Steven Universe (character)

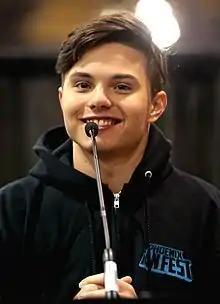
Zach Callison, Steven's voice actor.

Steven, in his early teens when the series begins, is the youngest member of the Crystal Gems. He is the first and only known Gem–human hybrid, the product of the union between the Crystal Gems' original leader, Rose Quartz, and Greg Universe, a human musician and car-wash owner. Rose "gave up her physical form" to create Steven, leaving behind only her pink, pentagonal-faceted gem, now embedded in his navel. As a result, some Gems have considered Steven and Rose to be the same entity; a major character arc for Steven involves his wrestling with his mother's complex legacy, and whether he must take responsibility for her choices.